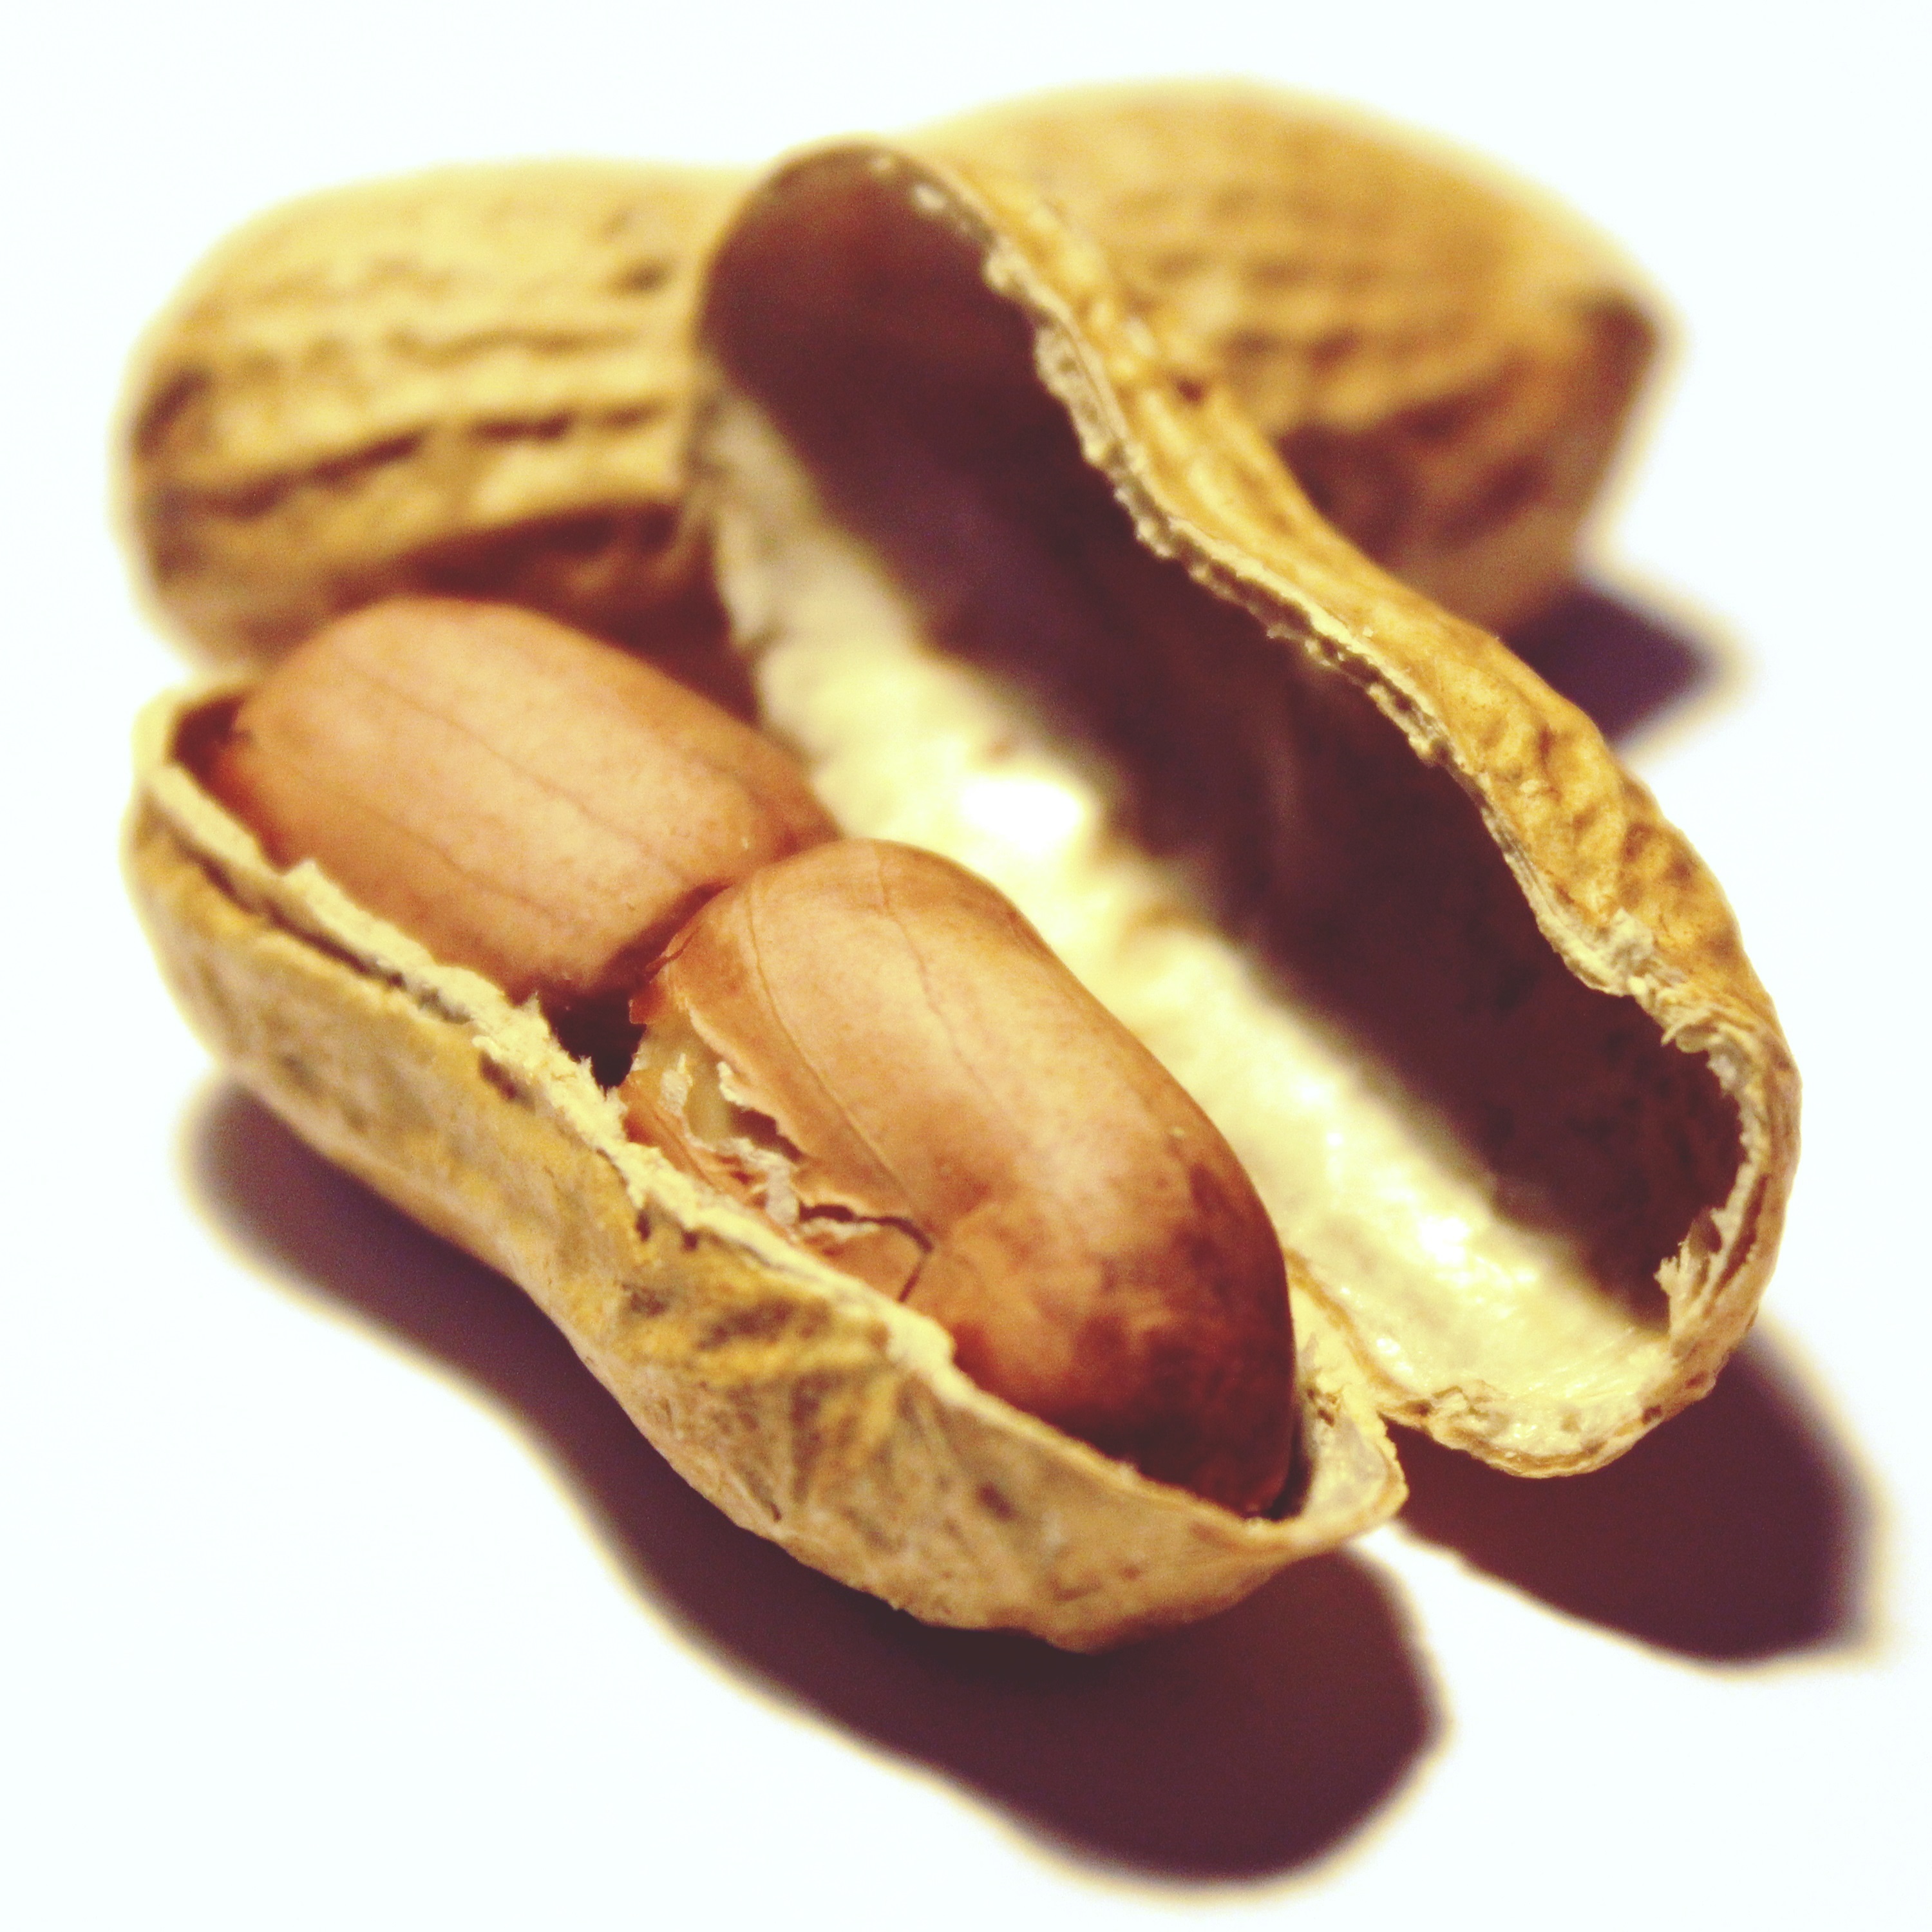
open, plant, fruit, decoration, food, produce, brown, crack, nut, christmas, healthy, snack, close, eat, delicious, shell, christmas time, nuts, fruit bowl, nutrition, tasty, peanuts, nutshell, peanut, nutritious, nibble, flowering plant, knabberzeug, breaking up, land plant, nuts seeds